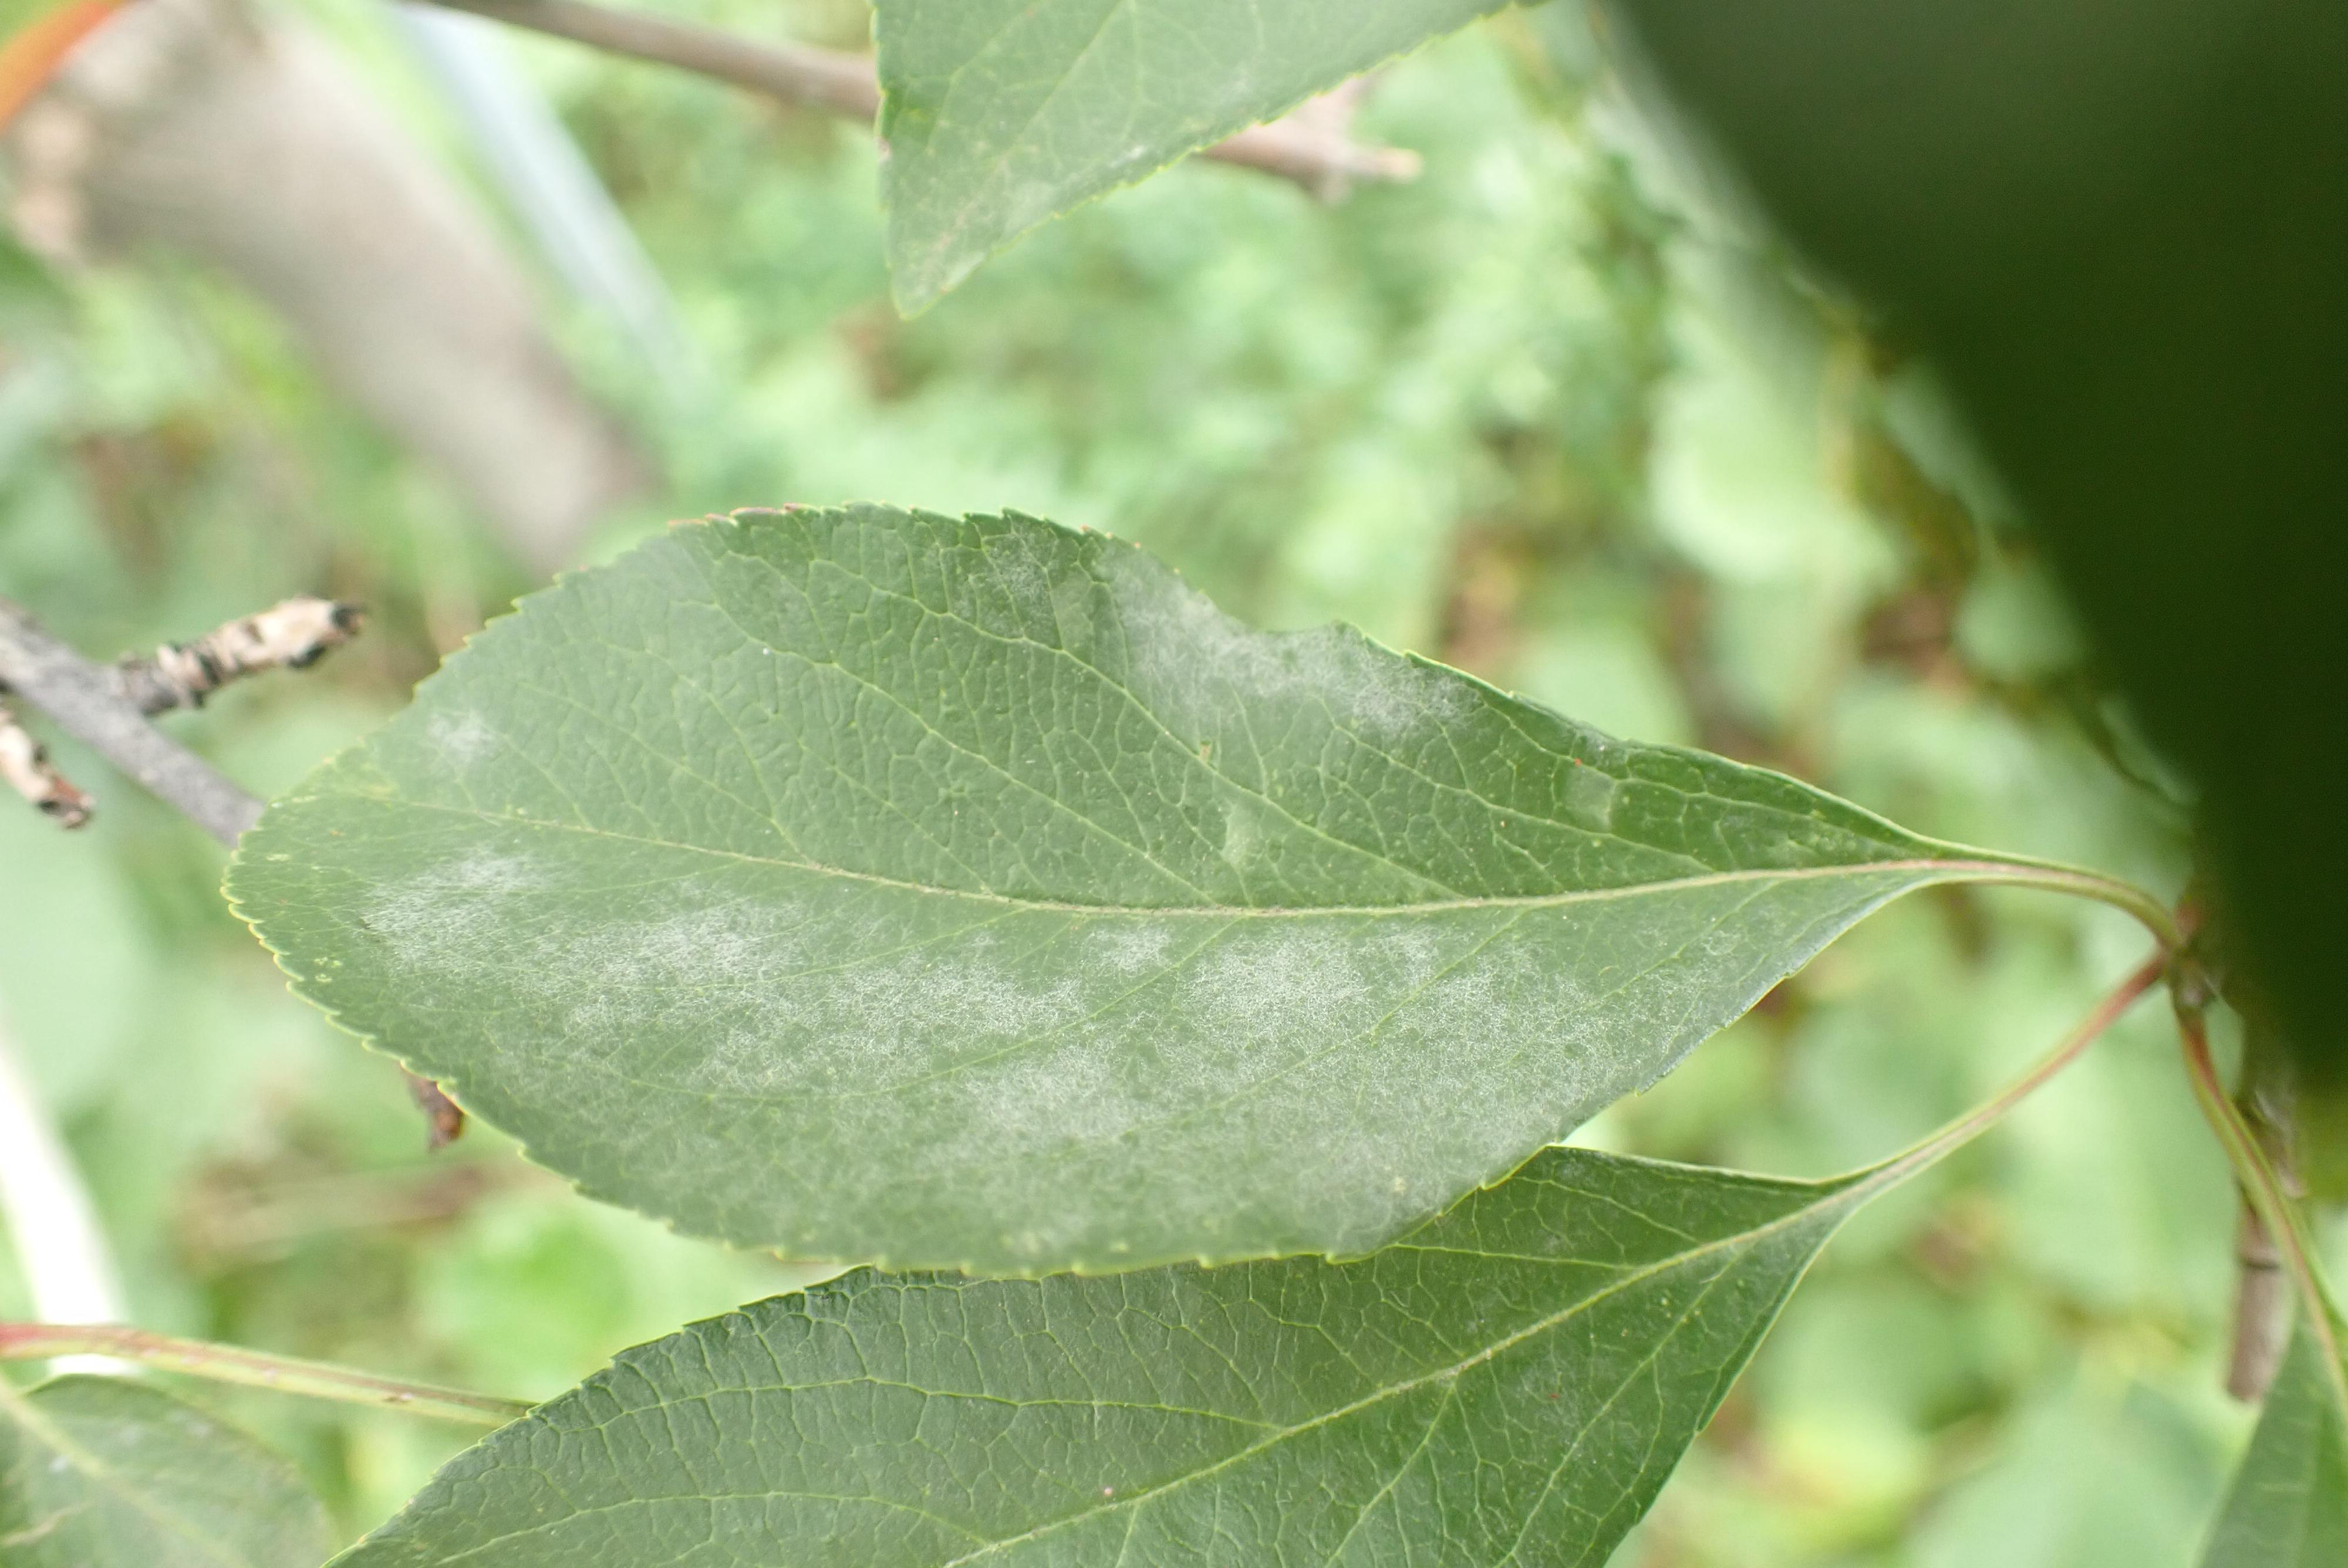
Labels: powdery_mildew